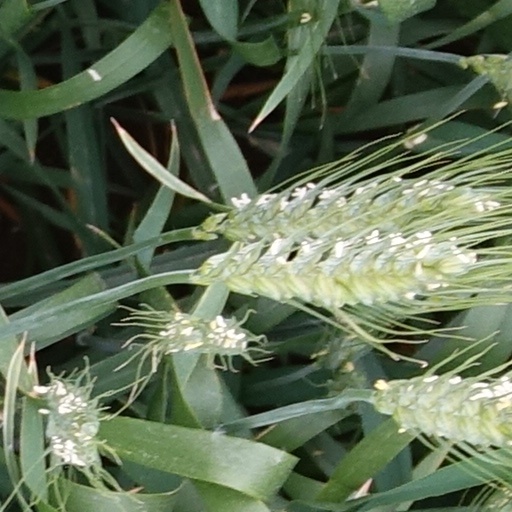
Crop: wheat